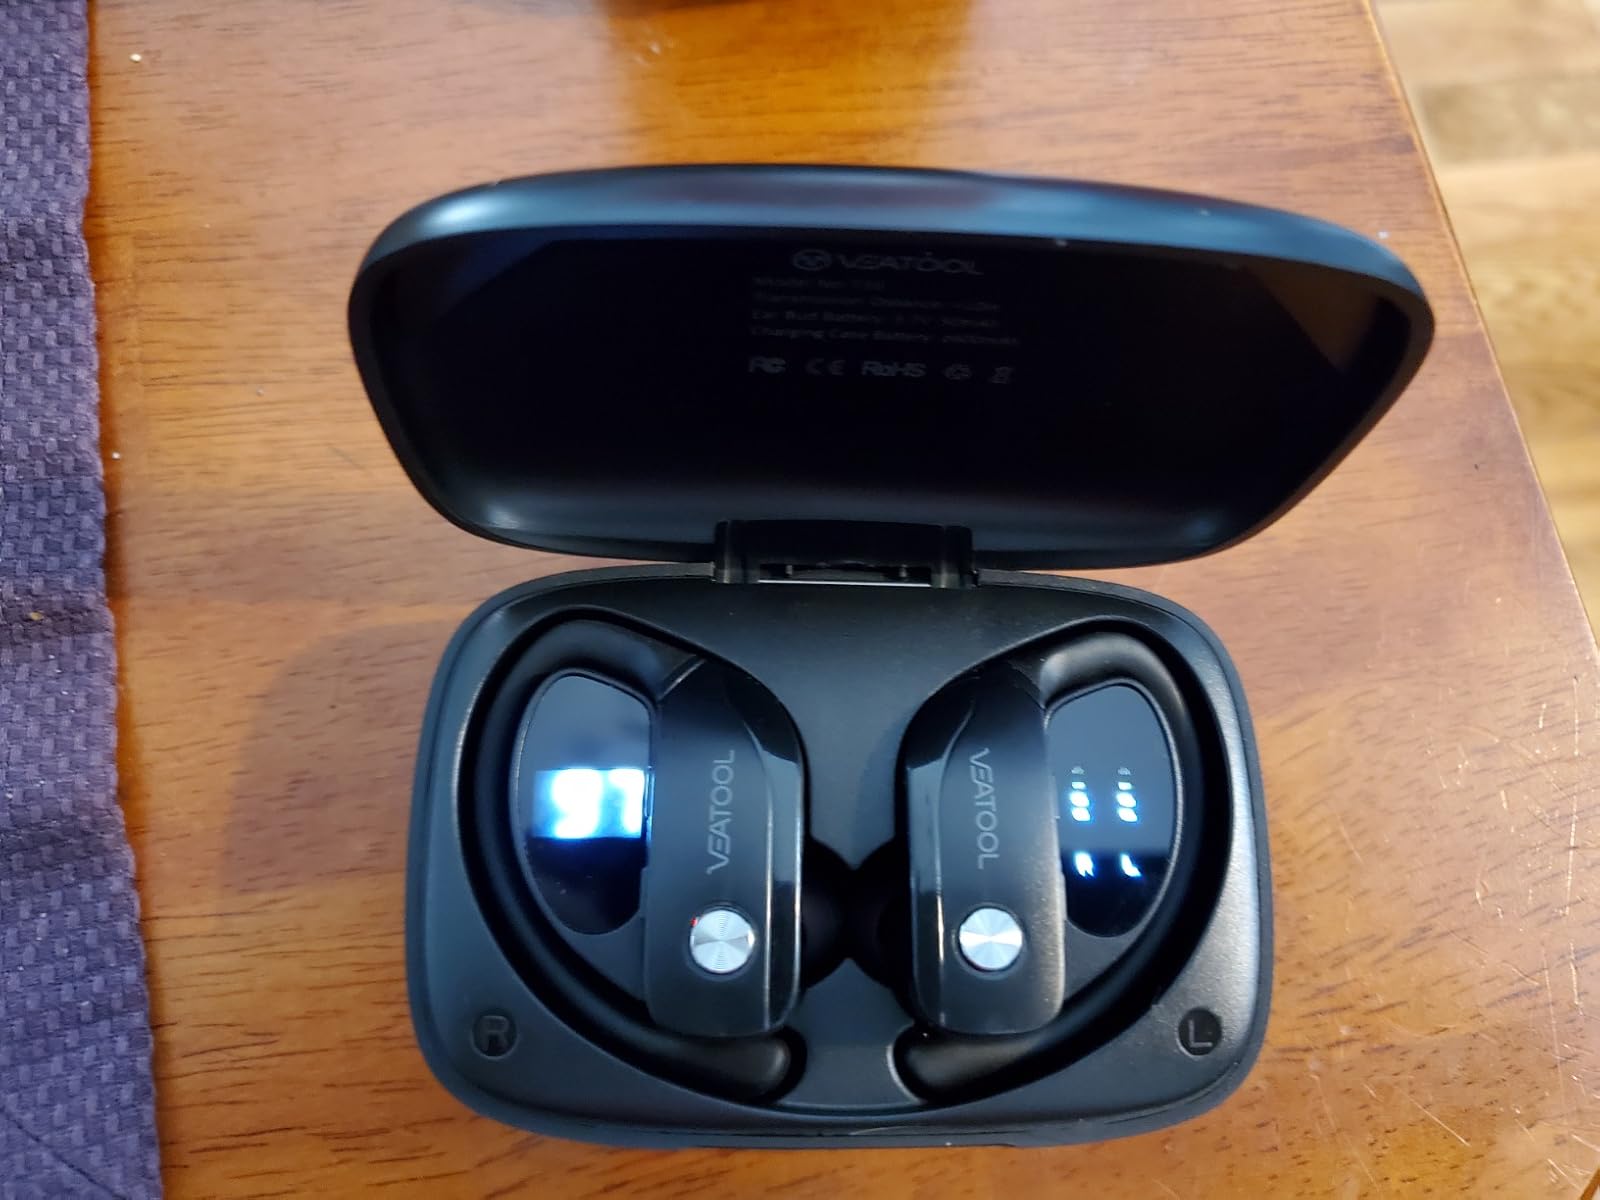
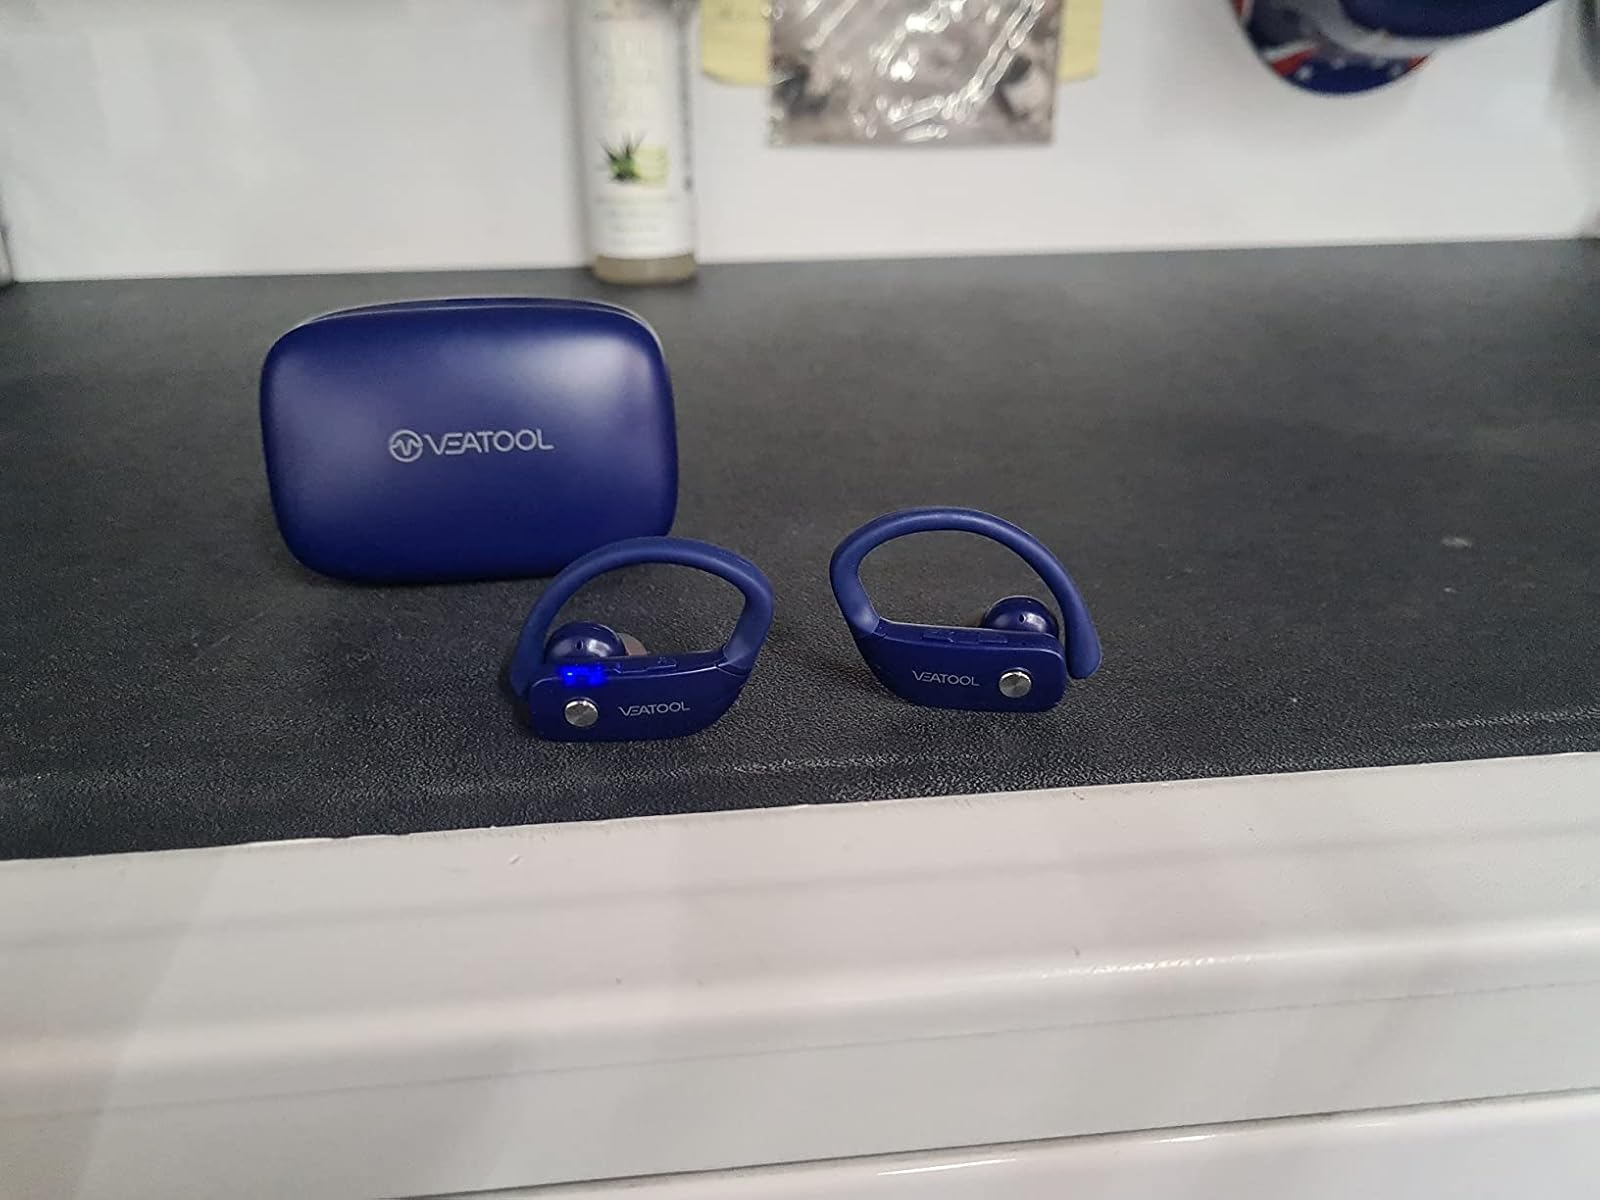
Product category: earbuds
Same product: no